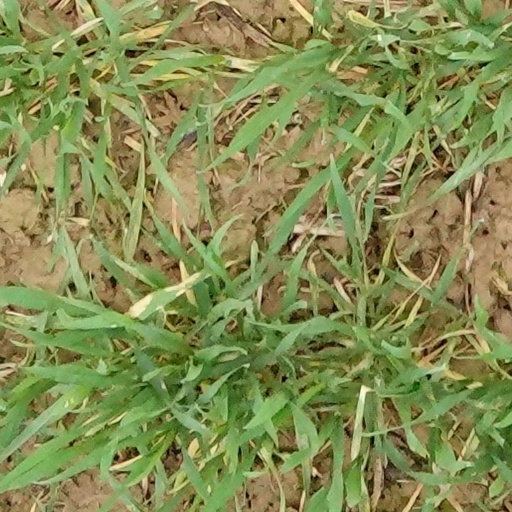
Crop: wheat